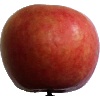
Label: Apple Crimson Snow 1